Downham, London

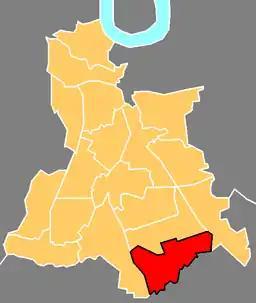
The ward of Downham (red) shown within the London Borough of Lewisham(yellow)

Downham is a district of South East London, England, within the London Borough of Lewisham. Downham is located south of Lewisham and borders north London Borough of Bromley.